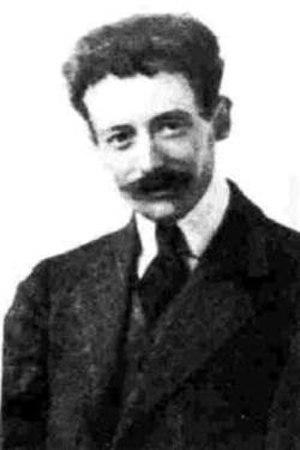
Saint-Martin est le nom des quartiers du centre-ville de Brest, au nord du cœur historique de Brest rive gauche, Brest même. Le quartier doit son nom à son église, l’église Saint-Martin. On parlait jusque-là du quartier de l’Annexion, comme le quartier fut construit sur des terres de Lambézellec, à l’époque commune voisine. Ces terres furent acquises par Brest au milieu du XIXᵉ siècle, alors que la place dans Brest, ville ceinturée par des remparts jusqu'à la Reconstruction, venait à manquer. Saint-Martin fut peu touché par les bombardements de la Seconde Guerre mondiale, et a vu son tissu urbain datant principalement du XIXᵉ siècle bien préservé contrairement au cœur historique de Brest.